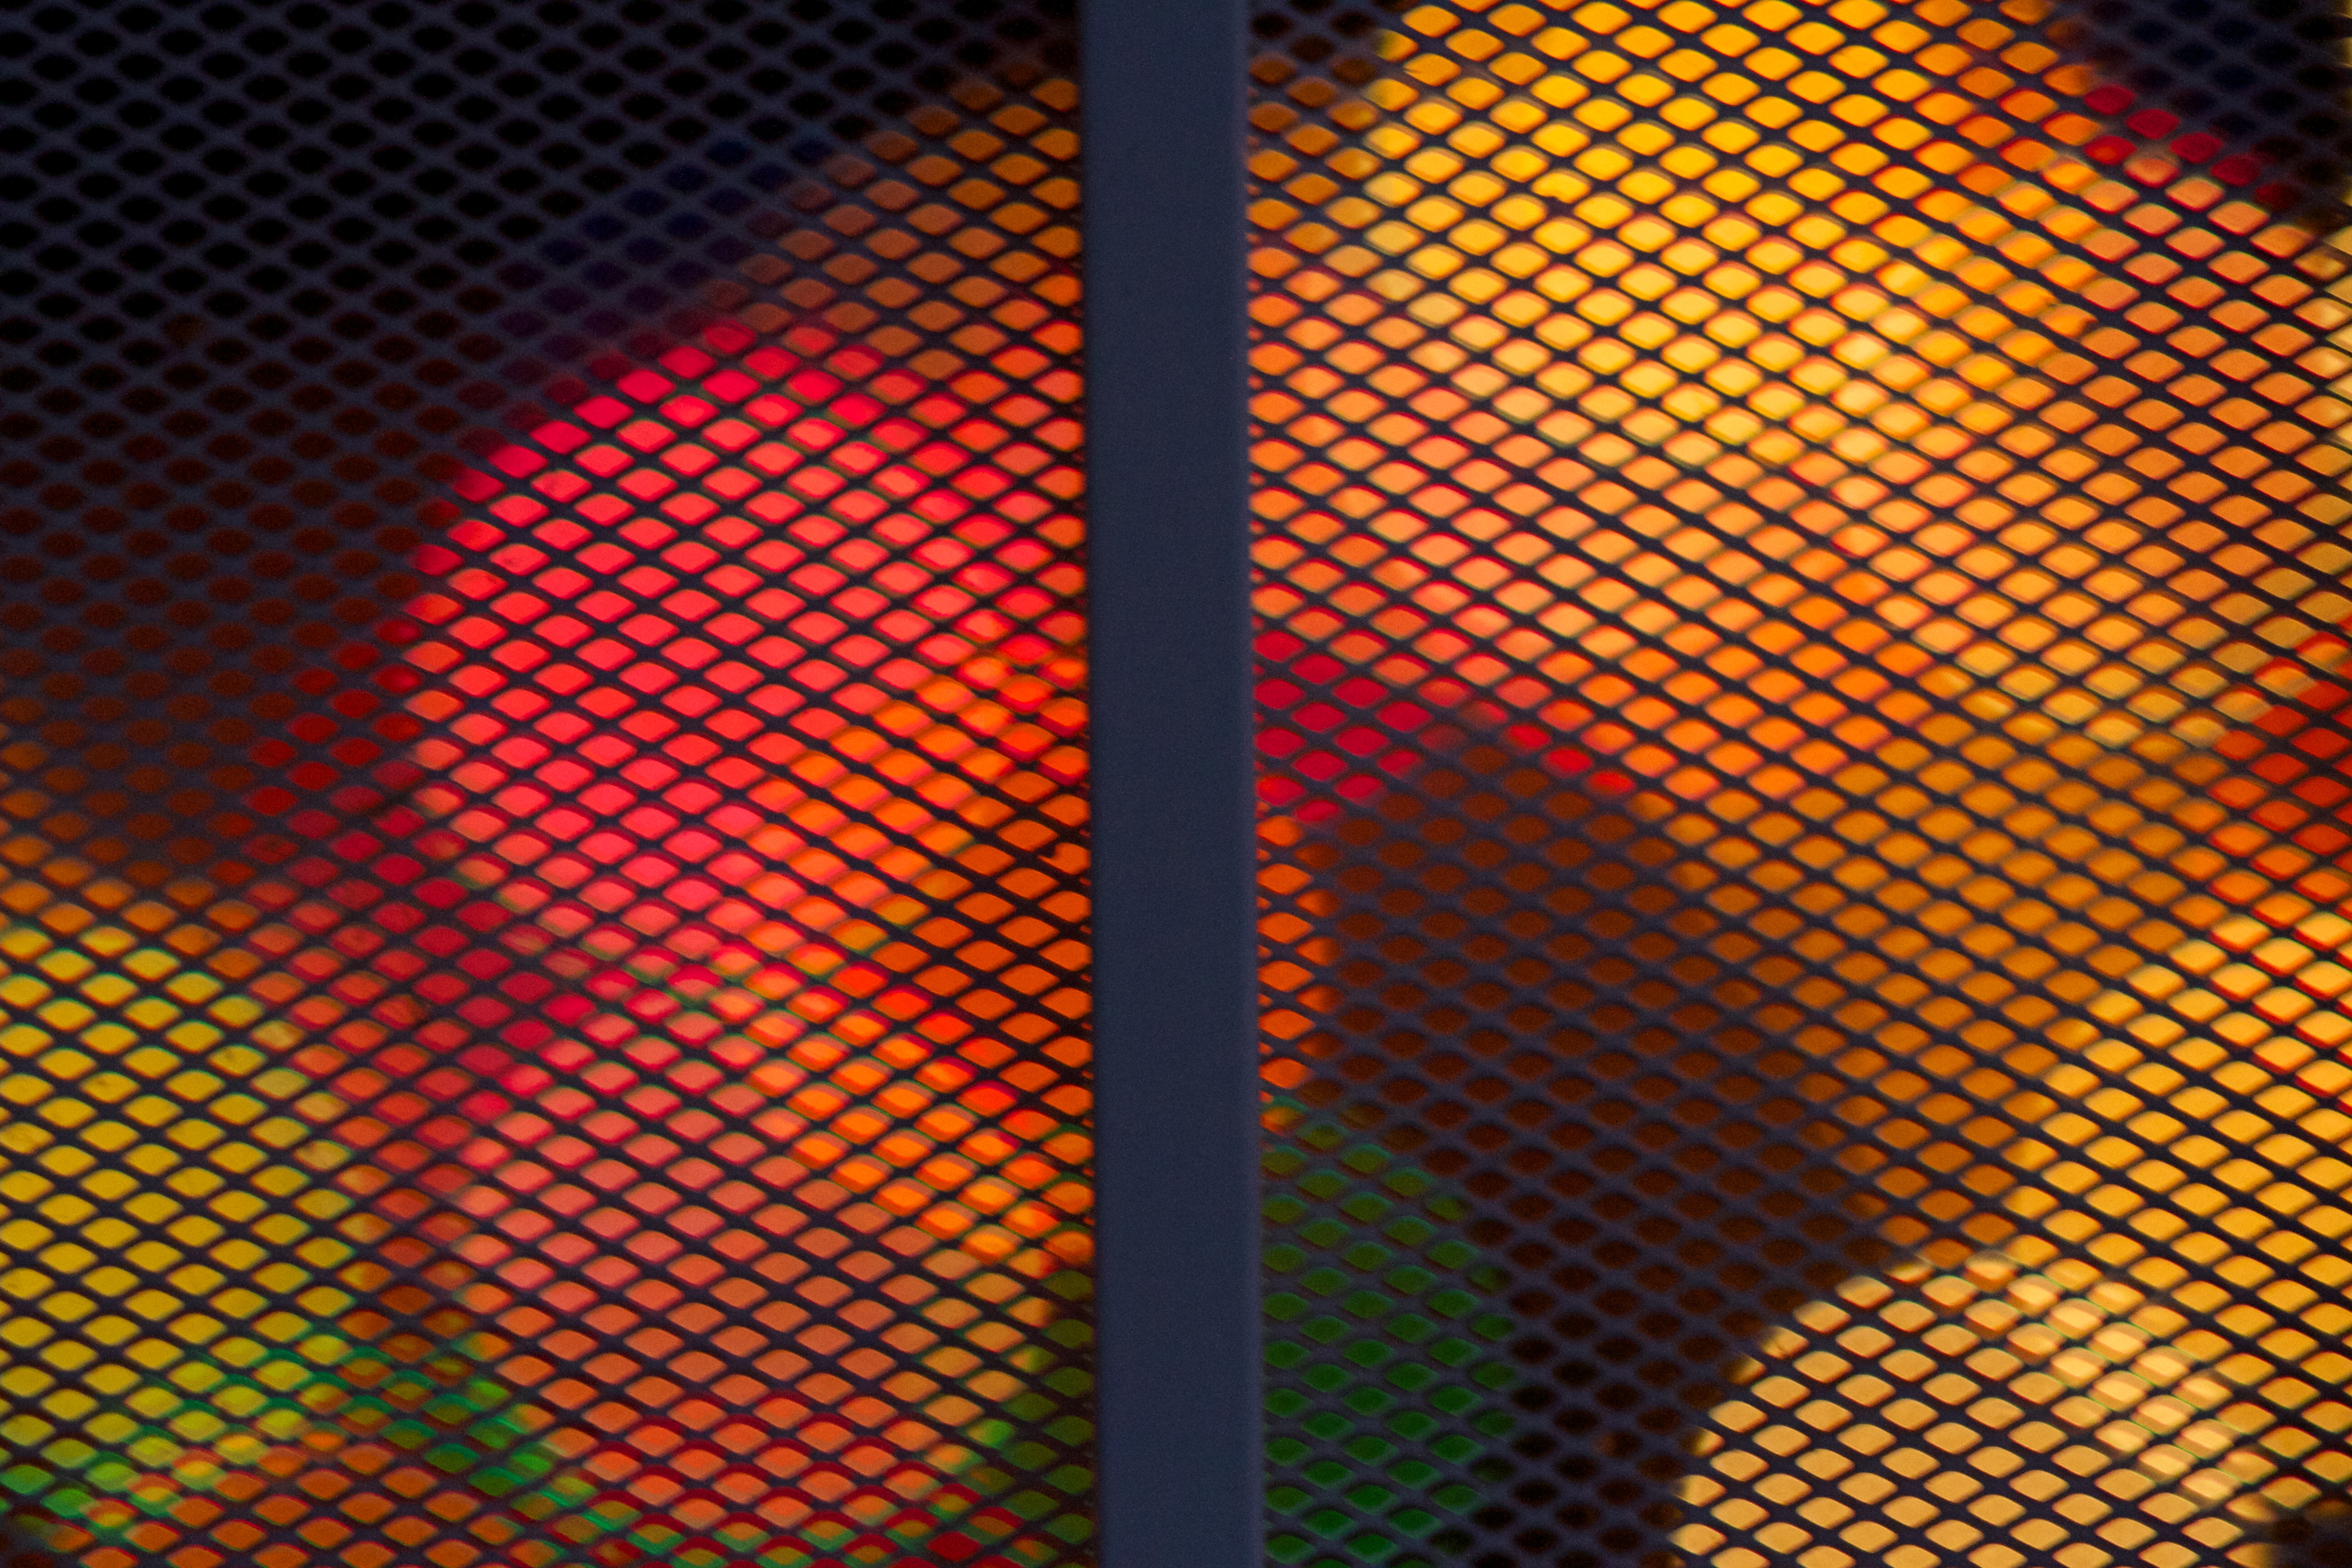
bokeh, texture, pattern, line, color, circle, font, design, text, symmetry, mesh, shape, computer wallpaper